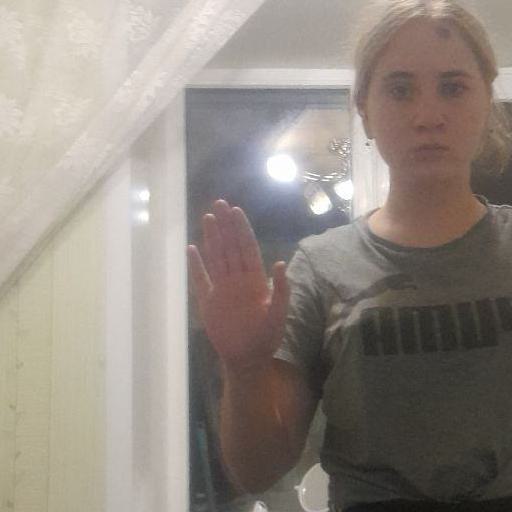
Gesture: stop